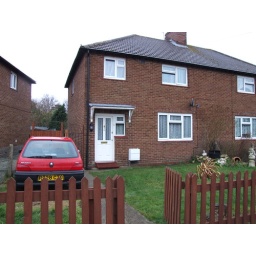
this is the front of the house, the red car in the garden is being moved